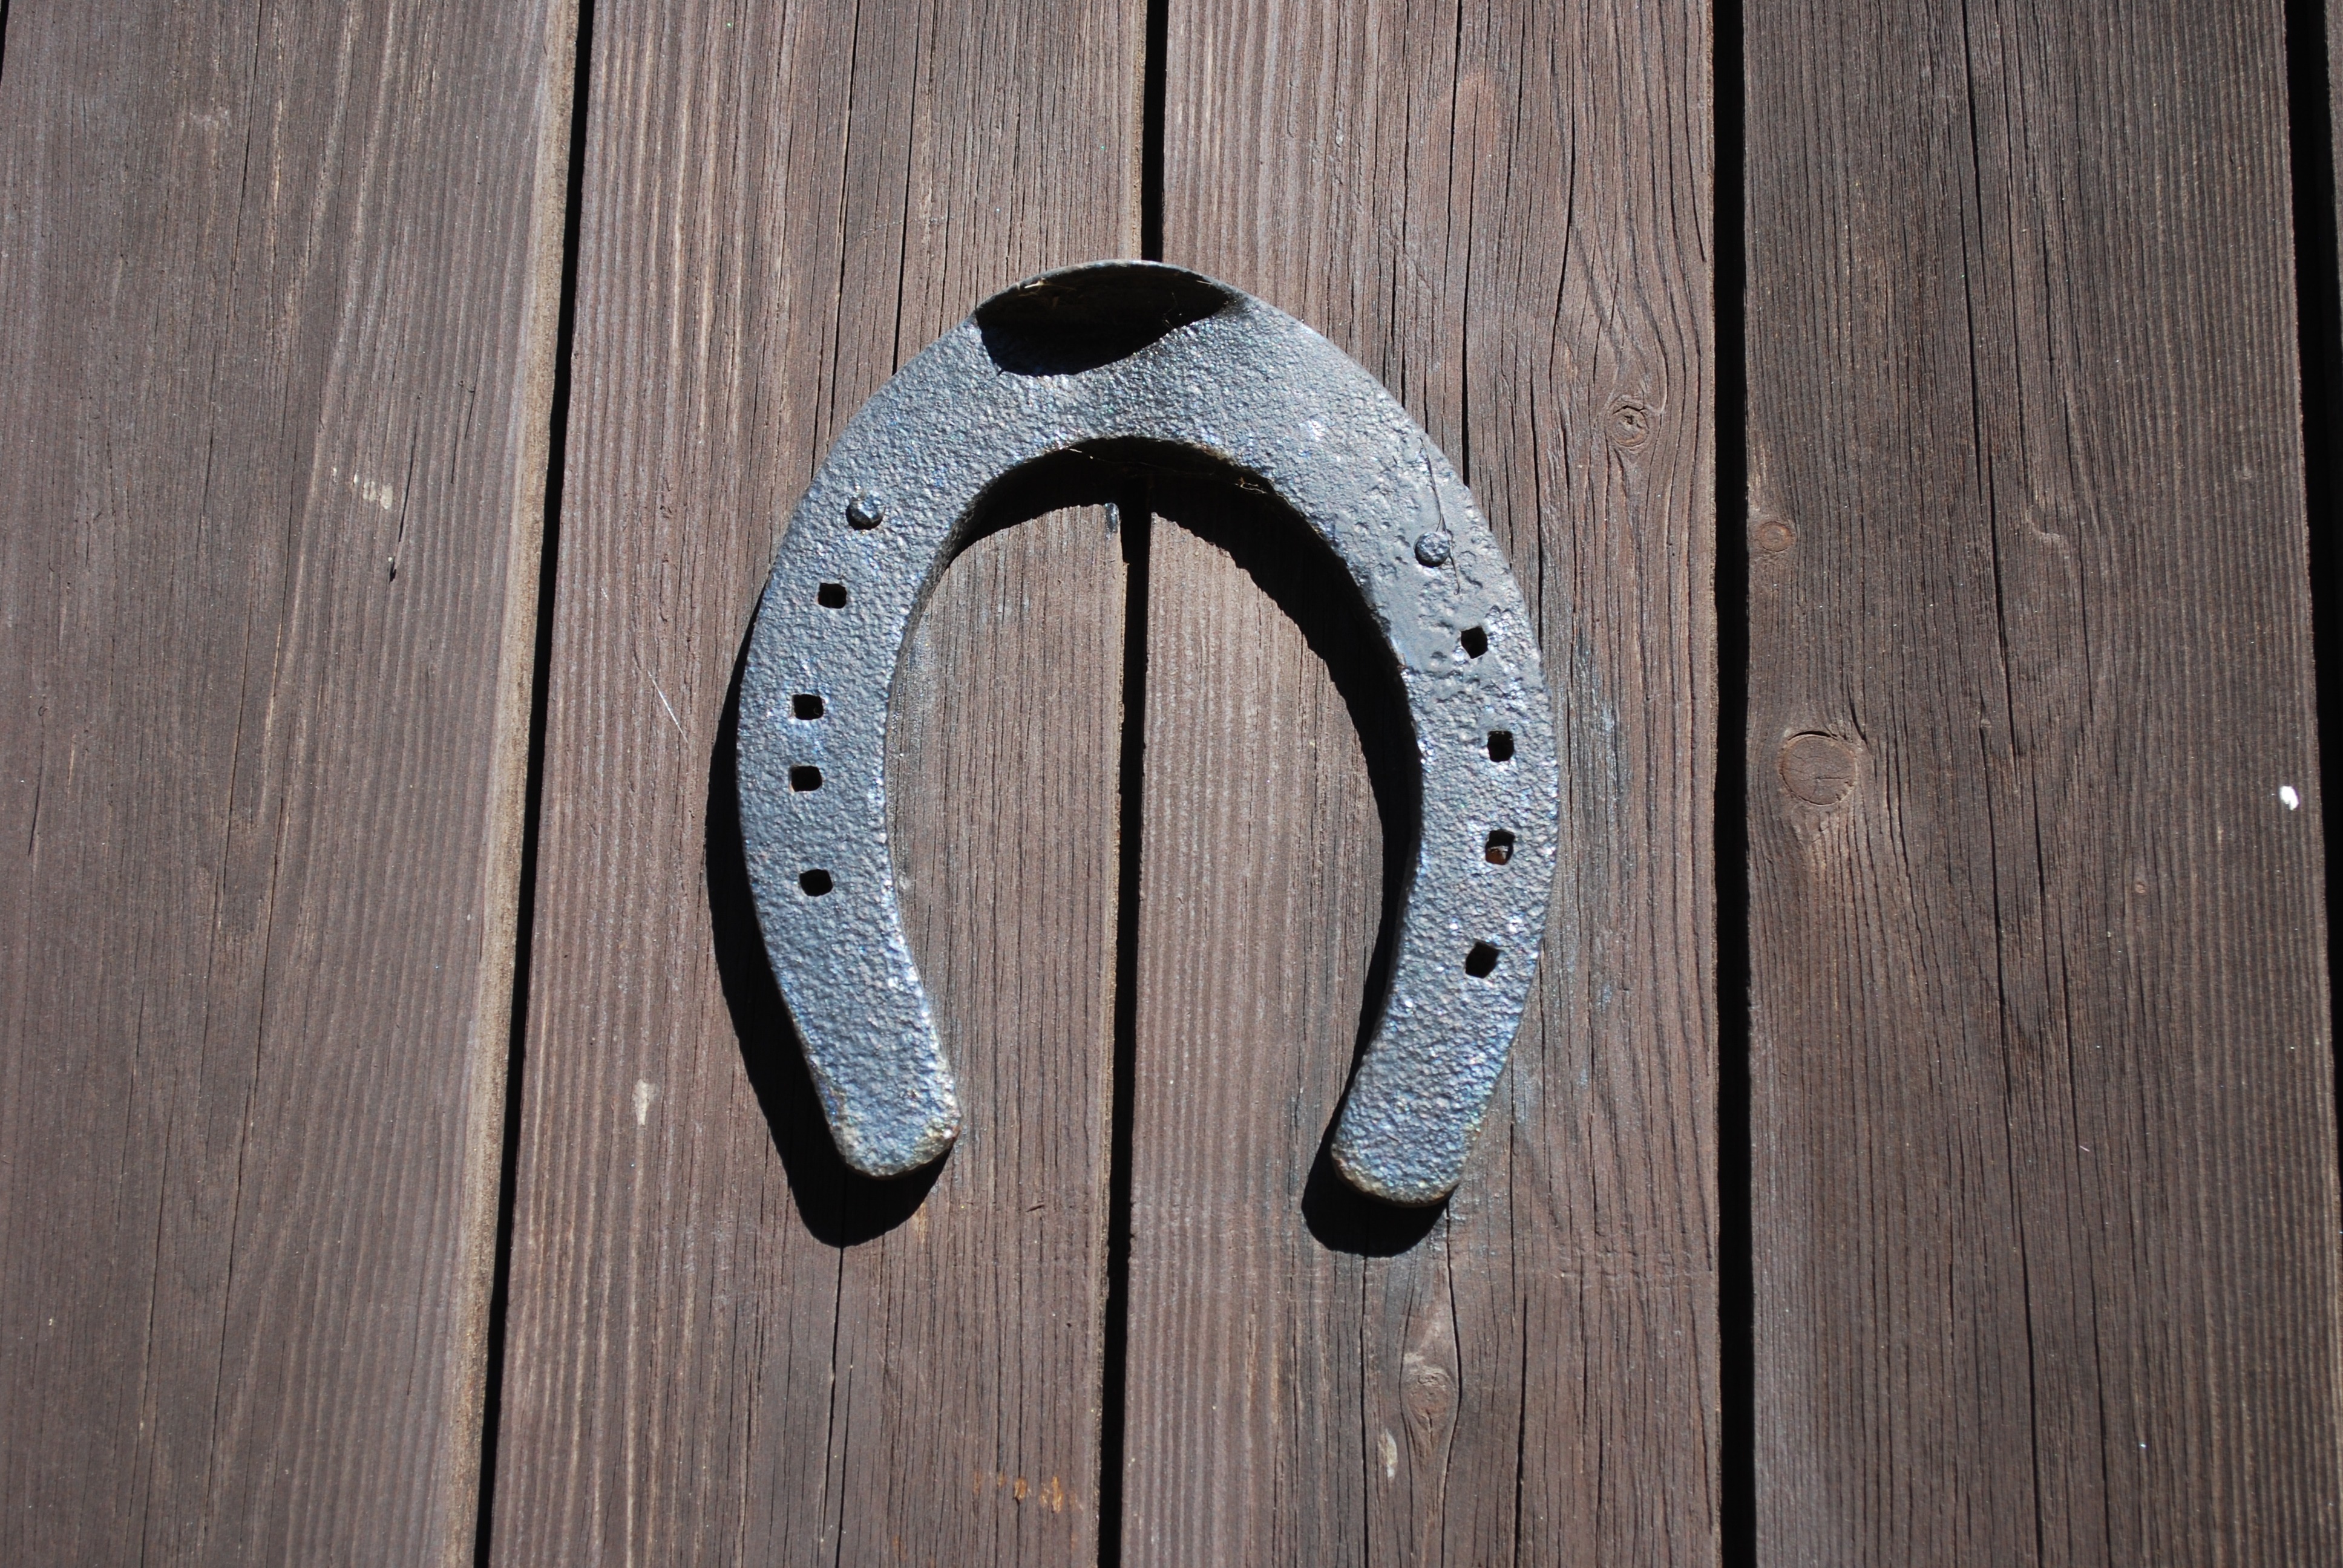
wood, vintage, antique, retro, number, barn, rustic, steel, symbol, ranch, grunge, circle, font, west, rusty, iron, horseshoe, luck, fortune, traditional, horseshoes, charm, lucky charm, ranching, house numbering